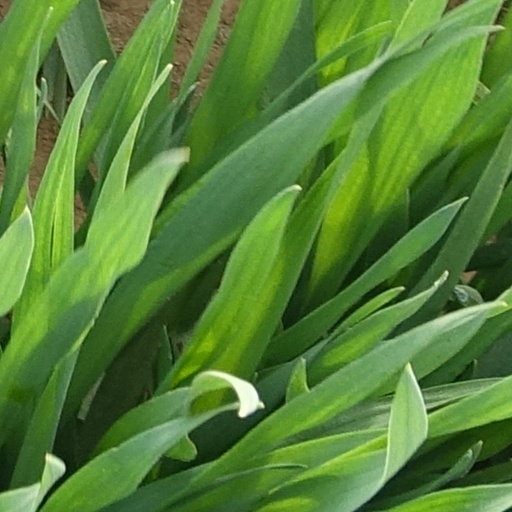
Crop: wheat